List of New Zealand Police controversies

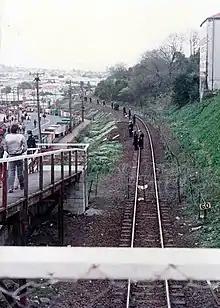
Police officers guarding a barbed wire perimeter around Eden Park near Kingsland railway station

The 1981 South Africa rugby union tour of New Zealand and the United States|1981 South African rugby tour, known in New Zealand as the 1981 Springbok Tour, and in South Africa as the Rebel Tour, polarised opinions and inspired widespread protests across New Zealand. The allegedly excessive police response to the protests also became a focus of controversy. Although the protests were among the most intense in New Zealand's recent history, no deaths or serious injuries resulted.